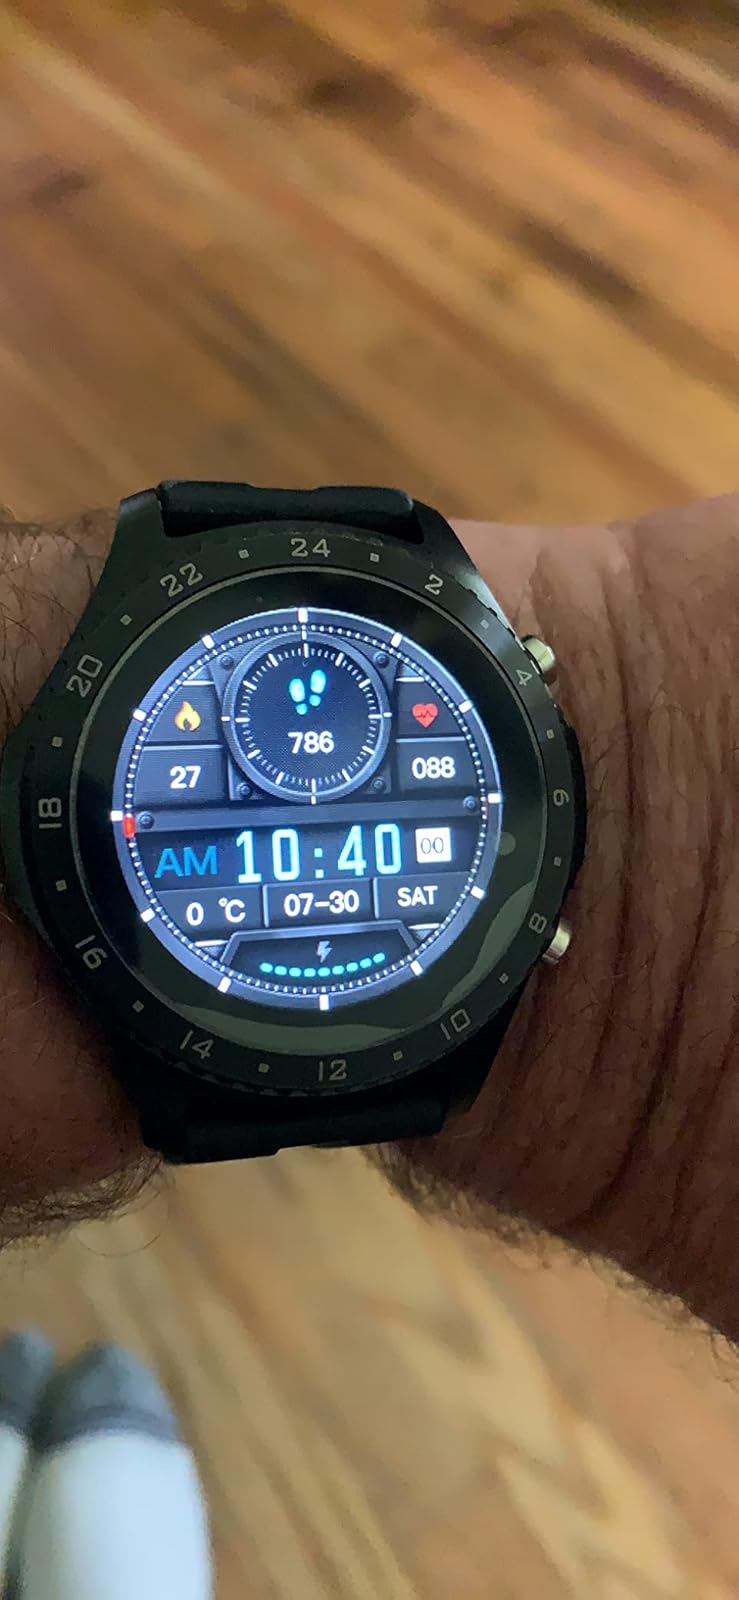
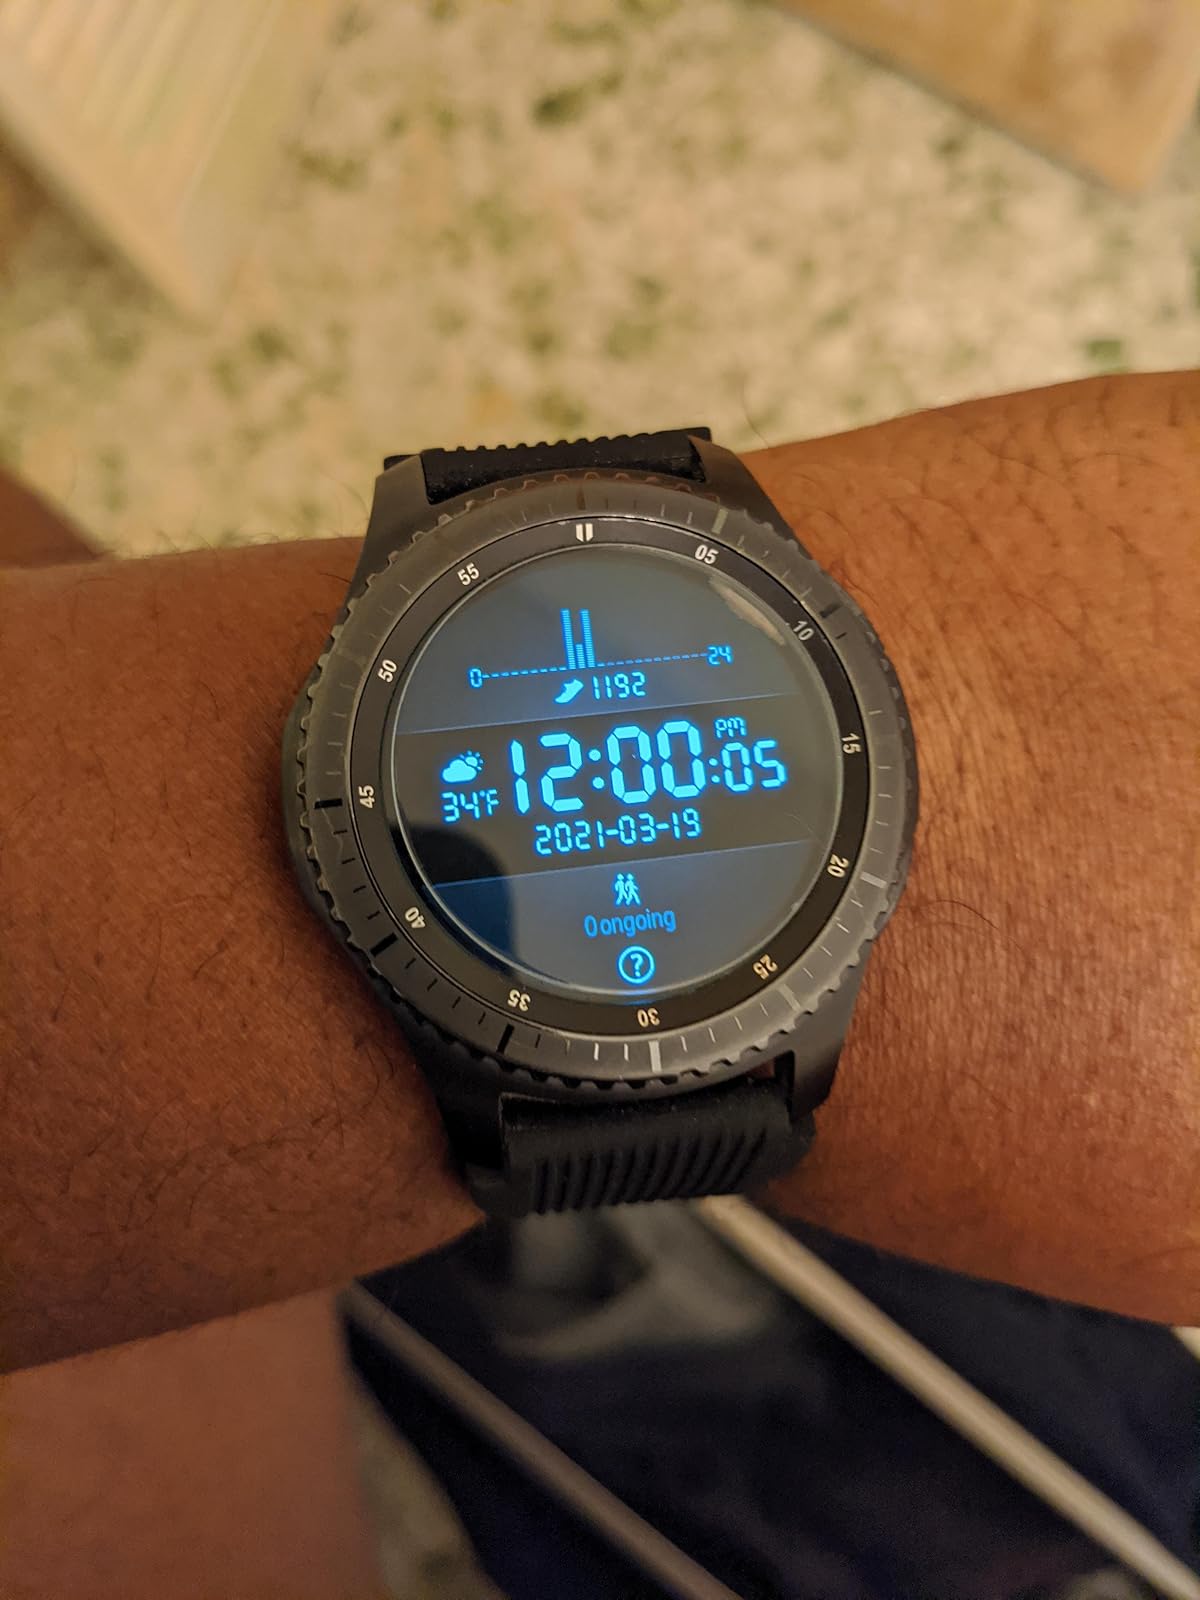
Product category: smartwatch
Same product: no